Emma Pillsbury

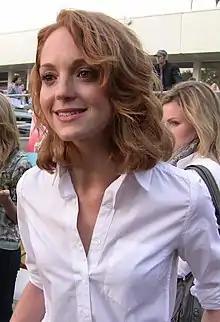
Mays' musical performance in the episode "Mash-Up" was well received by critics.

Mays performed a cover version of "I Could Have Danced All Night" from "My Fair Lady" in the episode "Mash-Up", a studio recording of which was included as a bonus-track on copies of "" purchased from Target stores. Raymund Flandez of "The Wall Street Journal" called the performance "lovely", and Andrea Reiher for "Zap2it" similarly praised the piece: "wow, she has a nice voice! She's no Julie Andrews, but she'll do." Eric Goldman for IGN commented: "Seeing Emma sing "I Could Have Danced All Night" was sweet, though was it just me (or my TV), or was the volume on her vocals a bit unusually loud? I also could have done without Will's line telling her she should sing to help her keep the beat as she danced – come on "Glee", you're a musical. Embrace it and just let her sing."